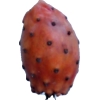
Label: cactus_fruit_red